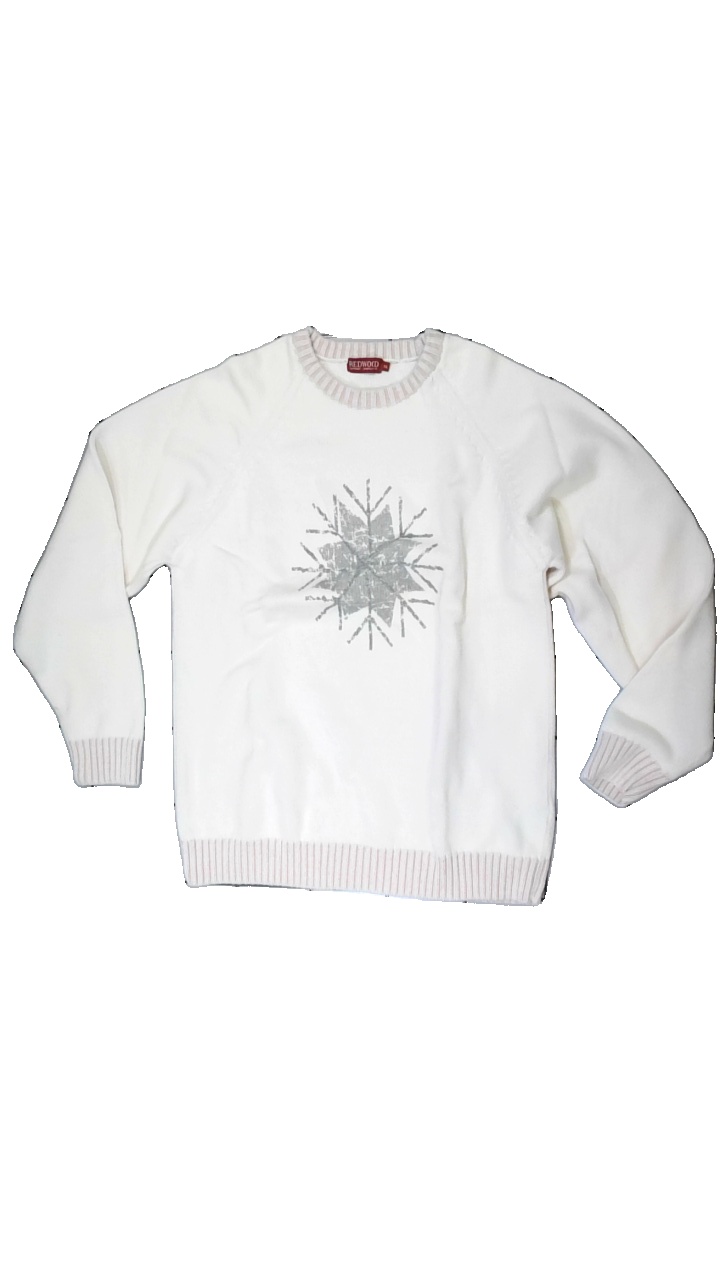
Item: Sweater (Ladies)
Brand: Redwood
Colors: White, Pink, Grey
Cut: C-collar, Regular
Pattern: Other
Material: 100% Cotton
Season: Winter
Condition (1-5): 2
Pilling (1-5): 4
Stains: Major
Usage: Recycle
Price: <50